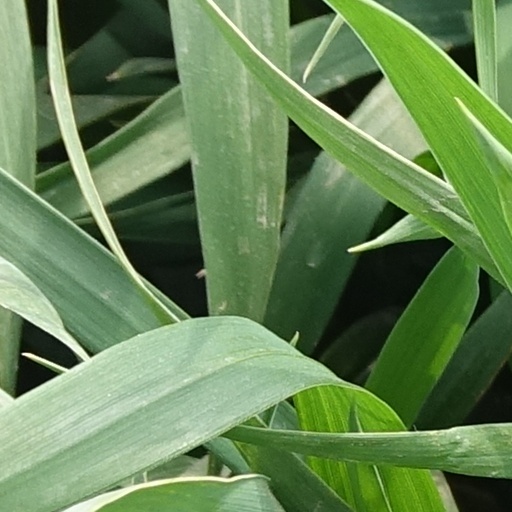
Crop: wheat